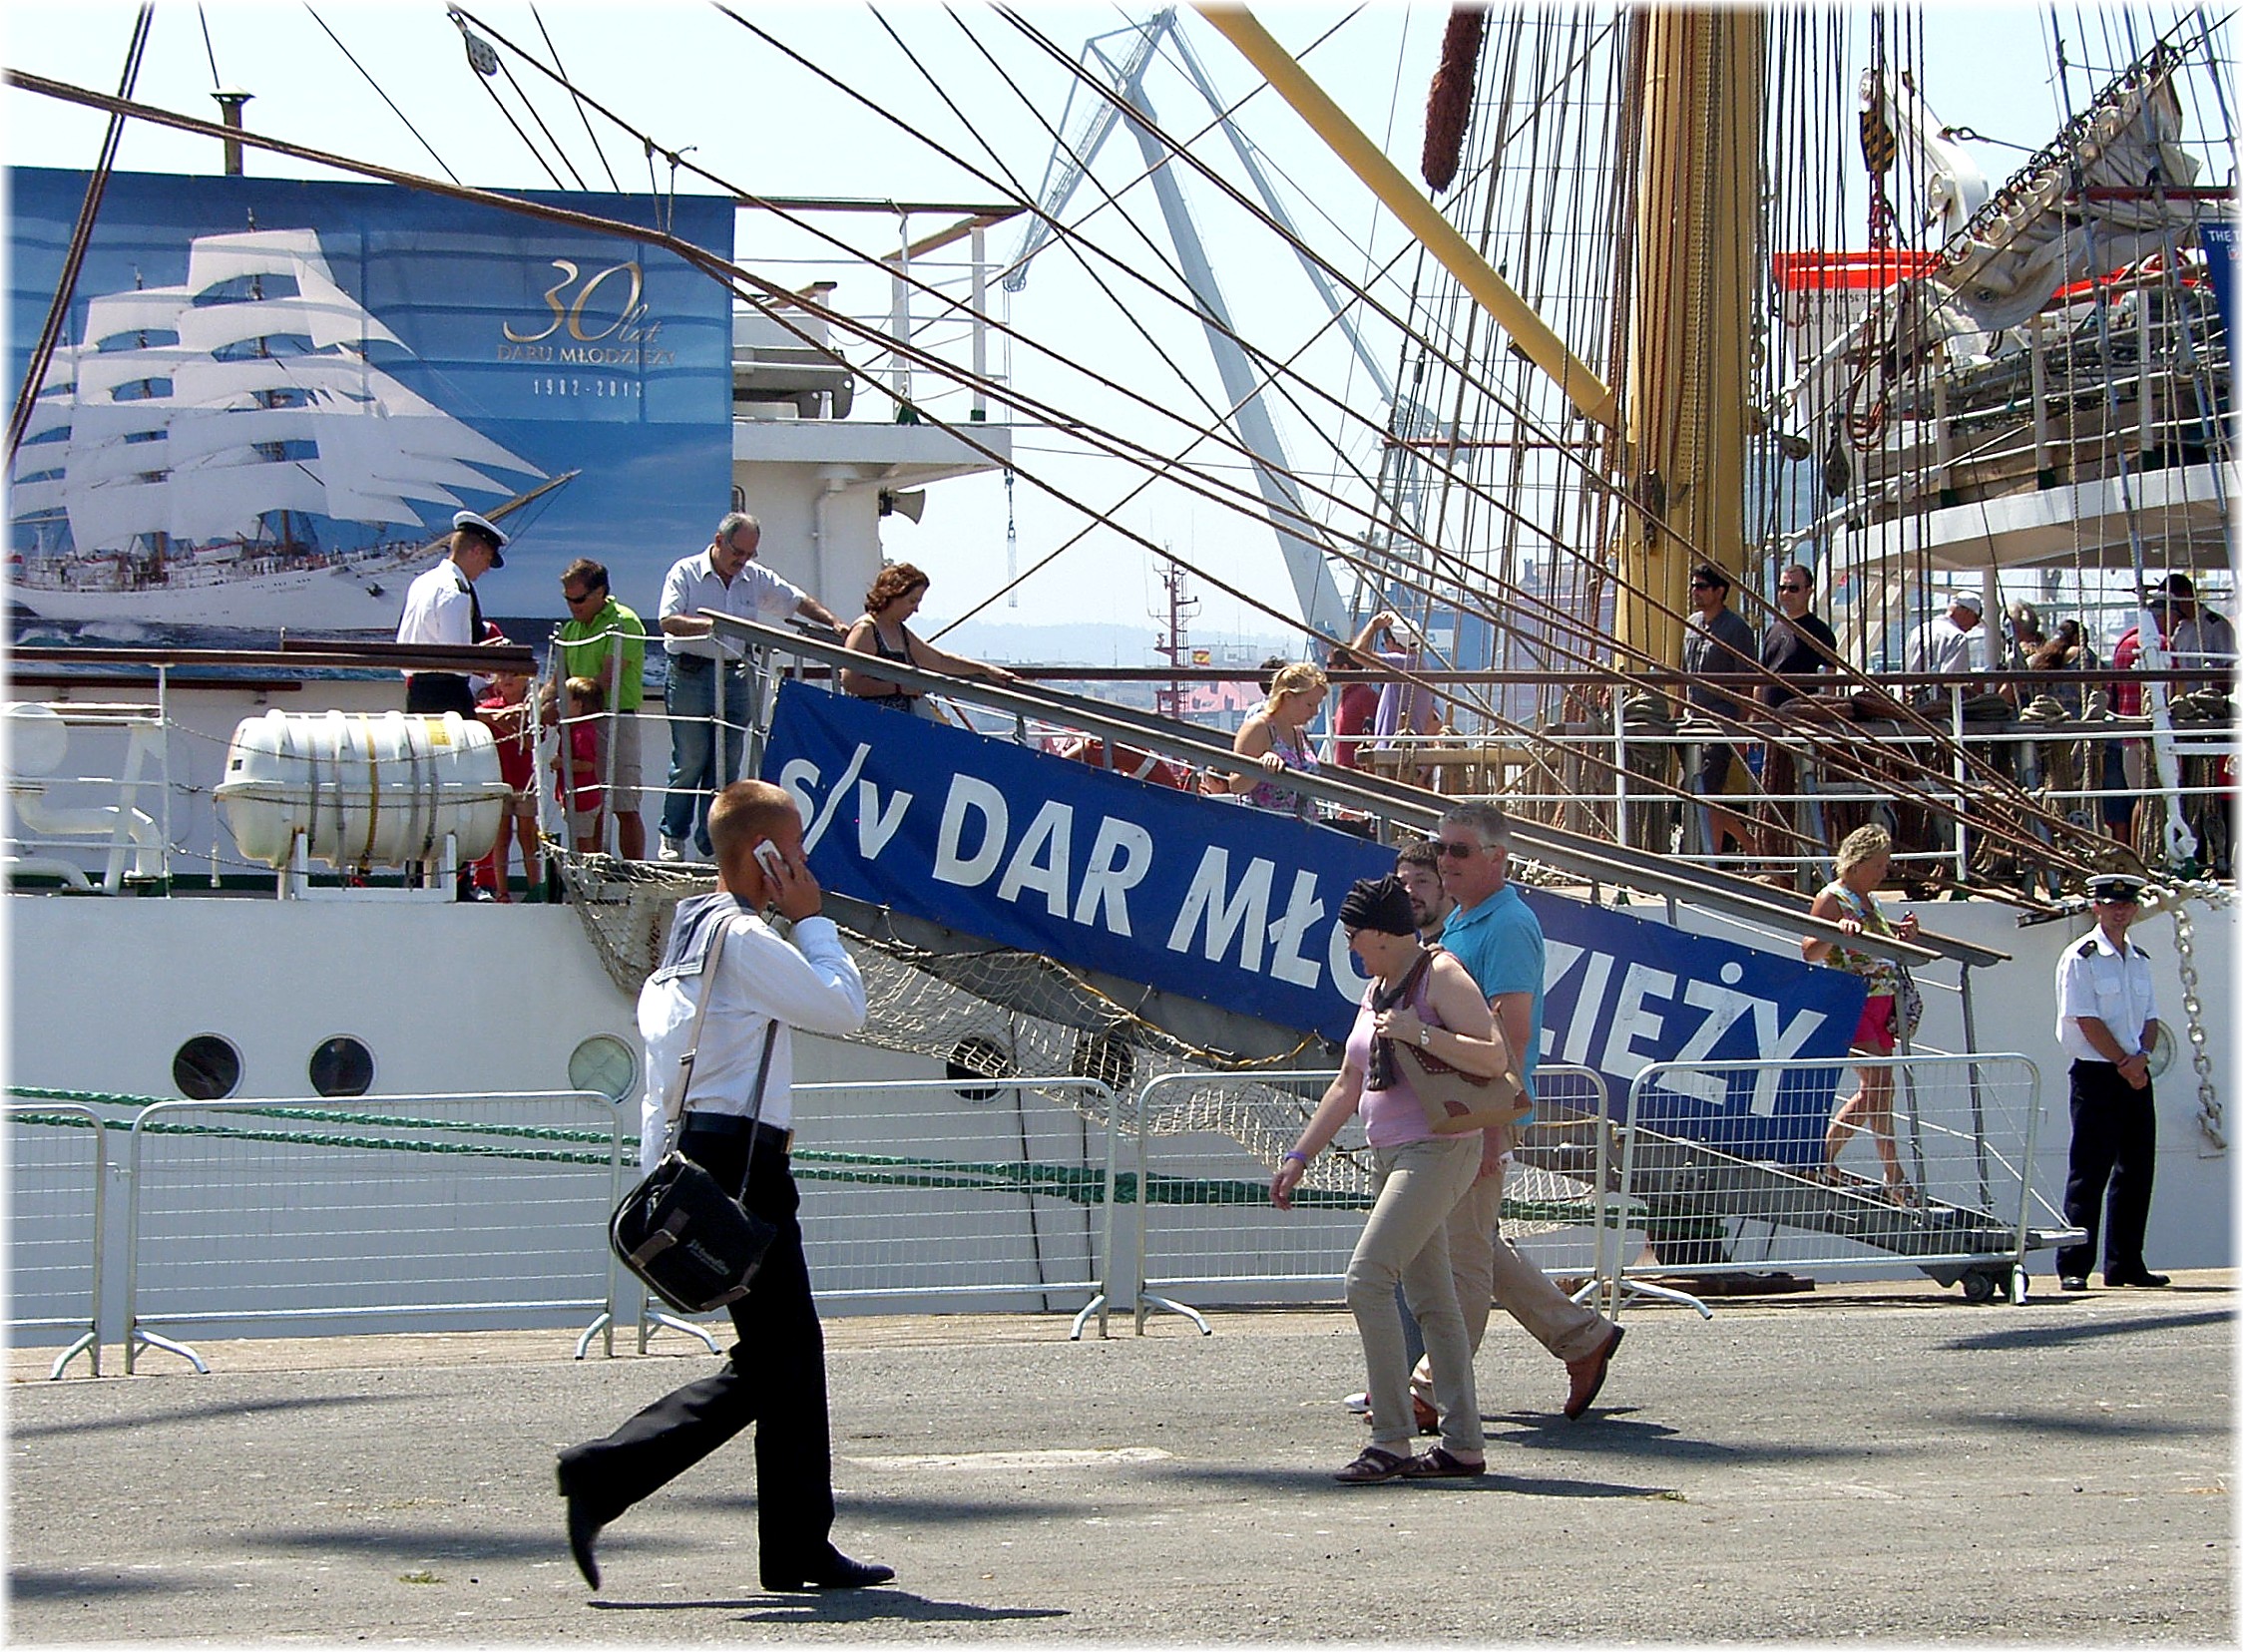
vehicle, stadium, infrastructure, sport venue